Sound Blaster X-Fi

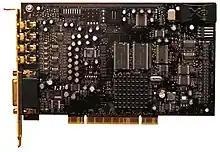
Sound Blaster X-Fi XtremeGamer Fatal1ty Pro (PCI)

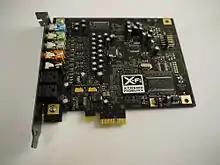
Creative Sound Blaster X-Fi Titanium (PCIe)

Sound Blaster X-Fi is a lineup of sound cards in Creative Technology's Sound Blaster series.